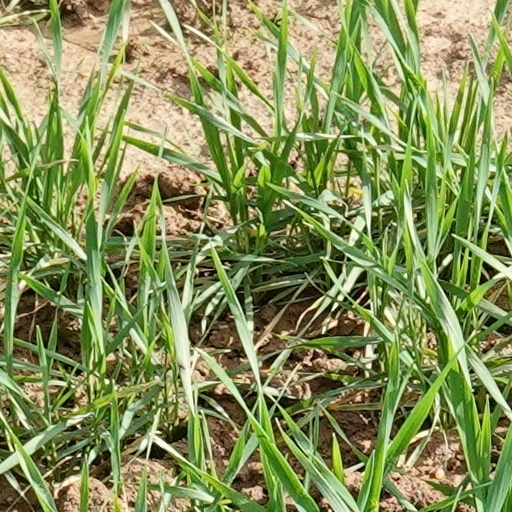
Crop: wheat